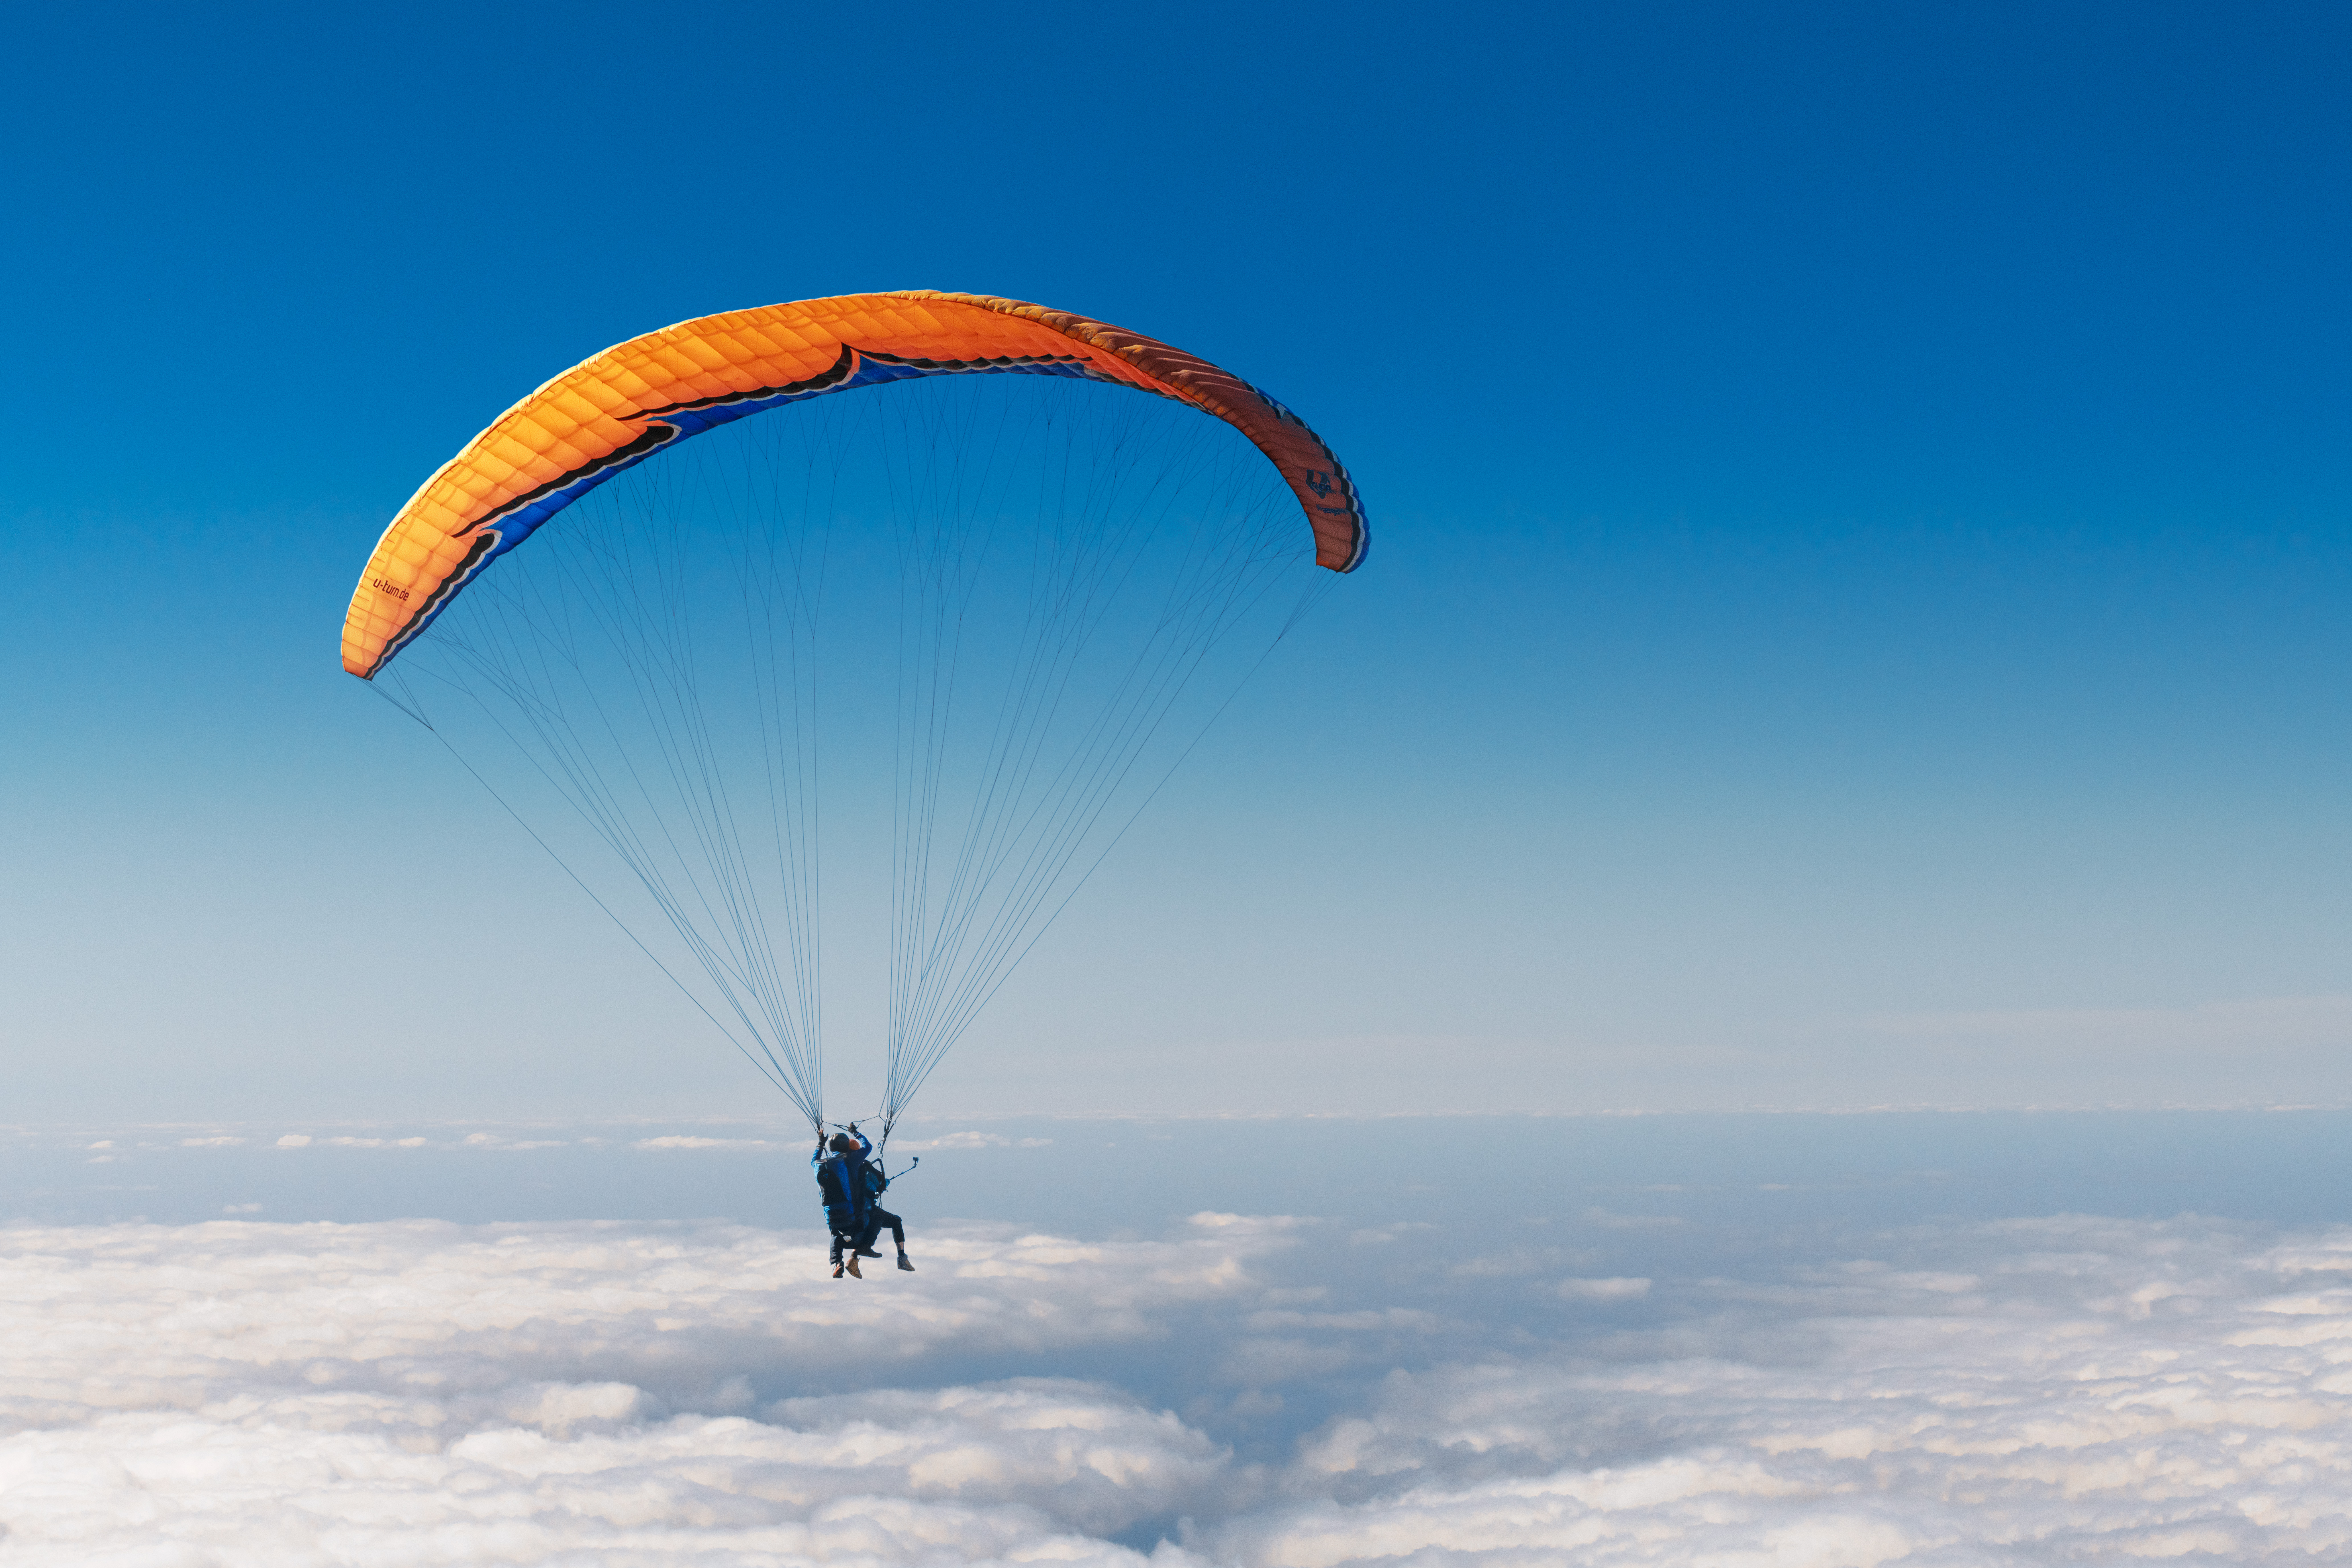
cloud, fly, sky, parachute, paragliding, air sports, parachuting, windsports, extreme sport, horizon, fun, vacation, atmosphere, wind, mountain range, paratrooper, air travel, landscape, adventure, recreation, sports equipment, hill